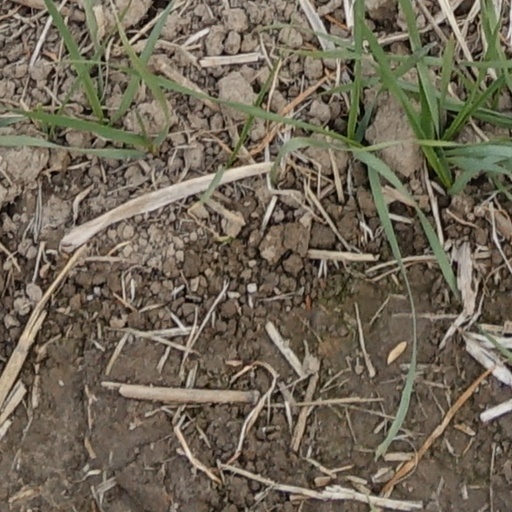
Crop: wheat